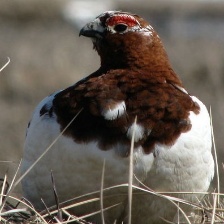
Species: WILLOW PTARMIGAN
Scientific name: LAGOPUS LAGOPUS